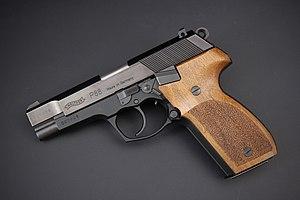
Le P88 est un pistolet semi-automatique développé par la firme allemande Walther en 1988, de là P88.